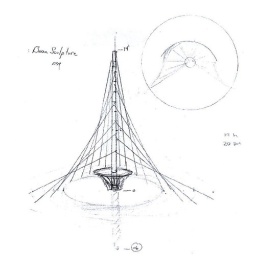
Tipi pole bean sanctuary  Tenting climbing plant sculpture with seat Design by D.Retzler